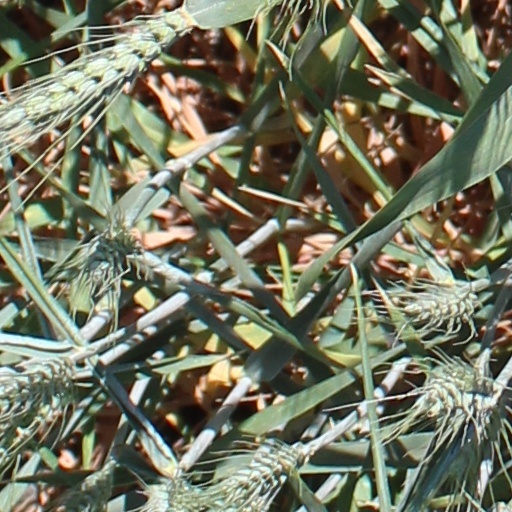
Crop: wheat